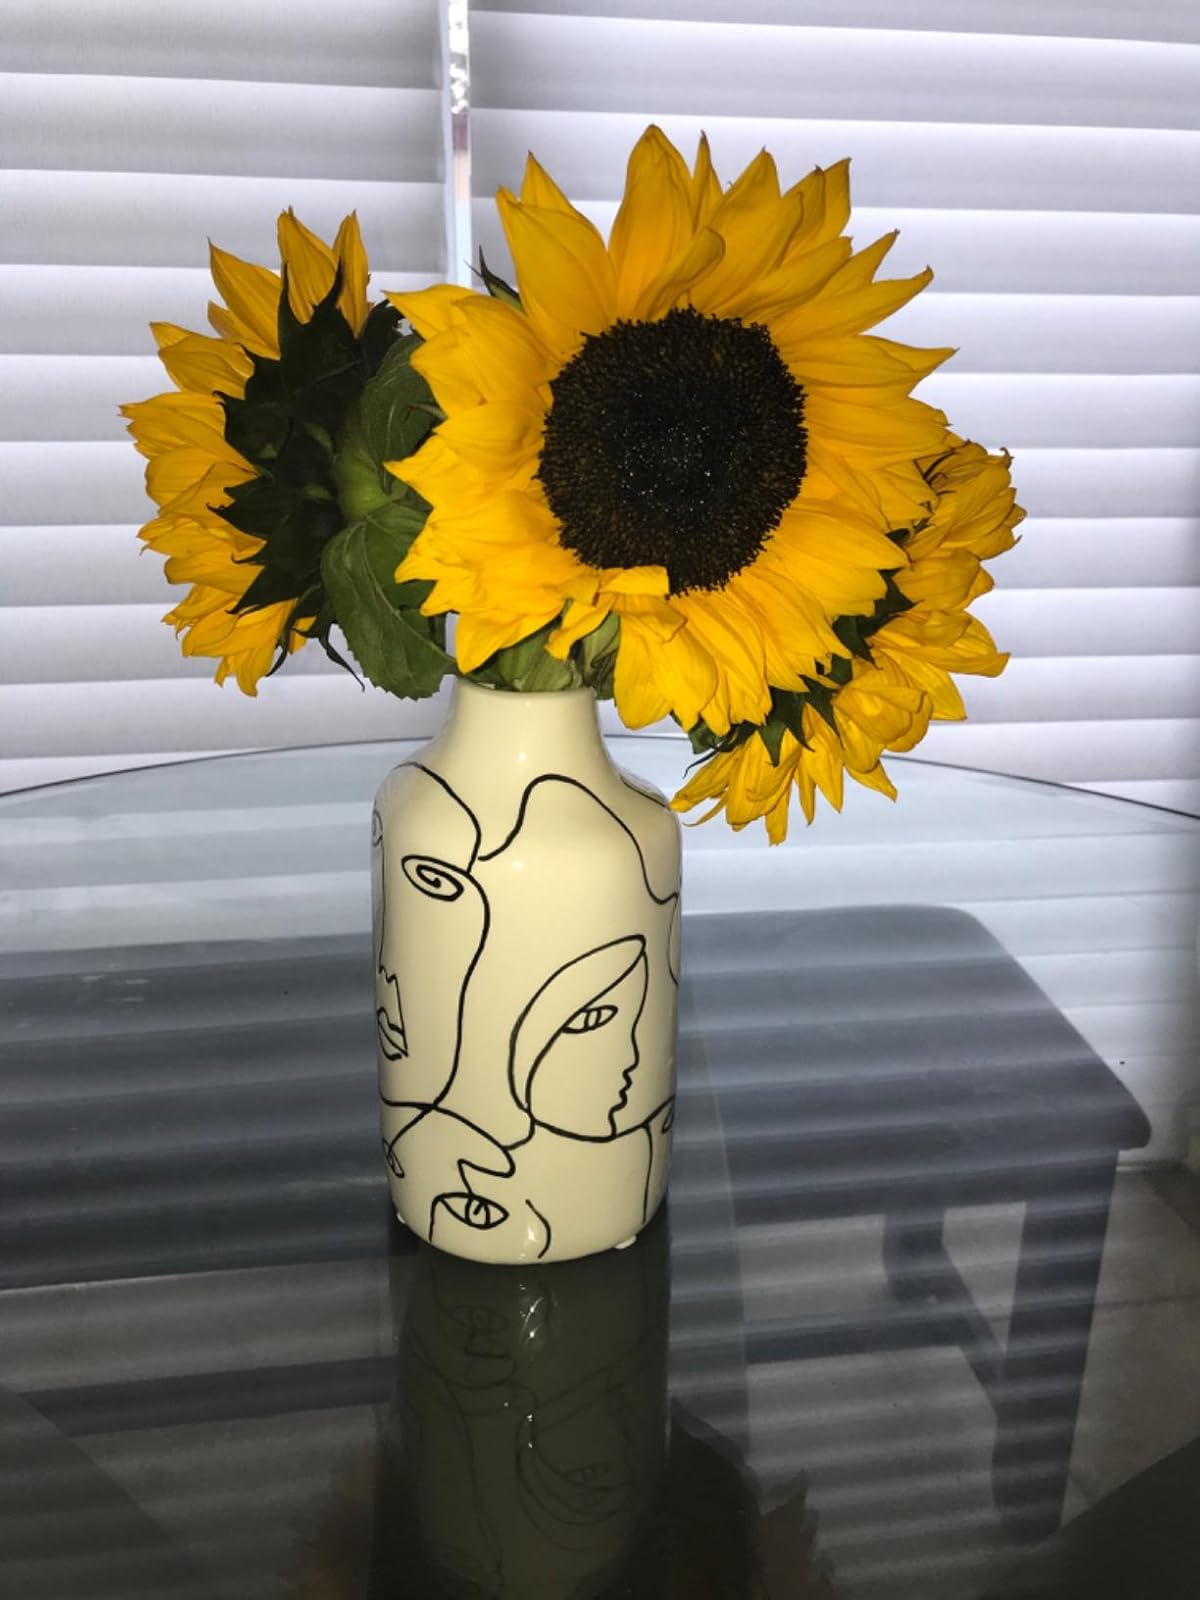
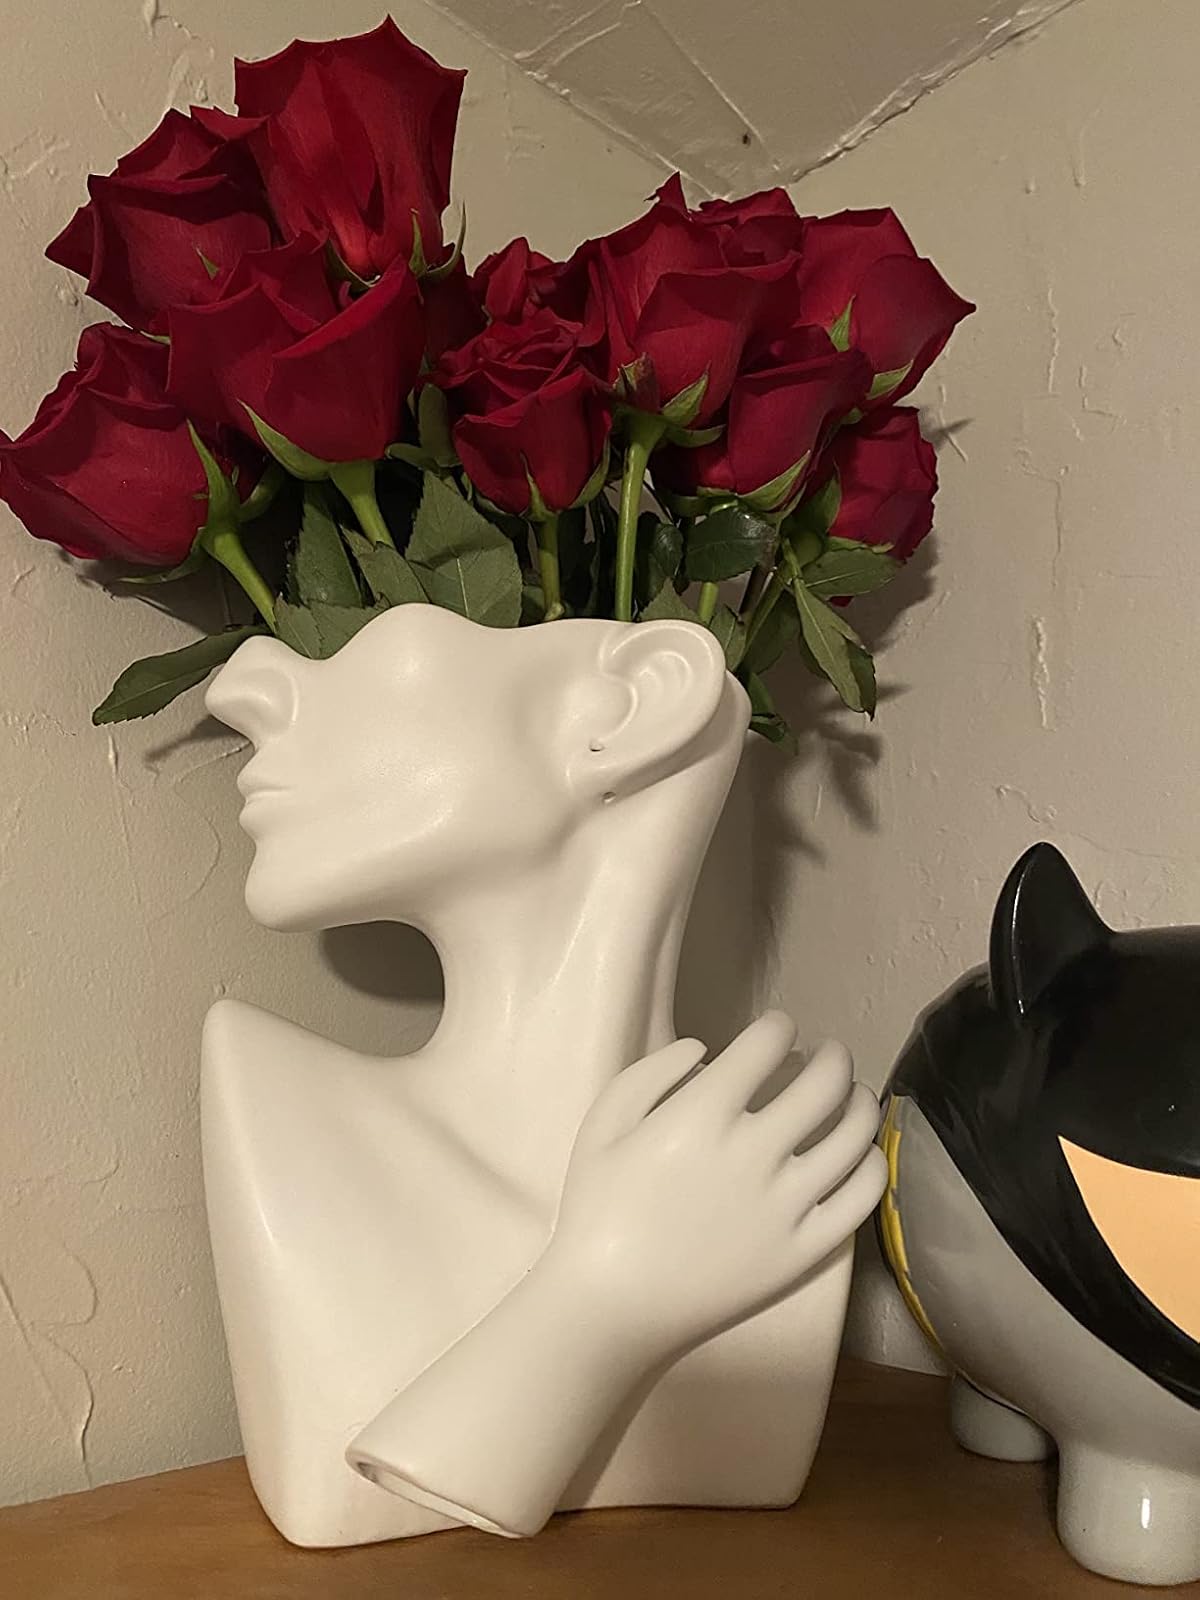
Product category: vase
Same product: no